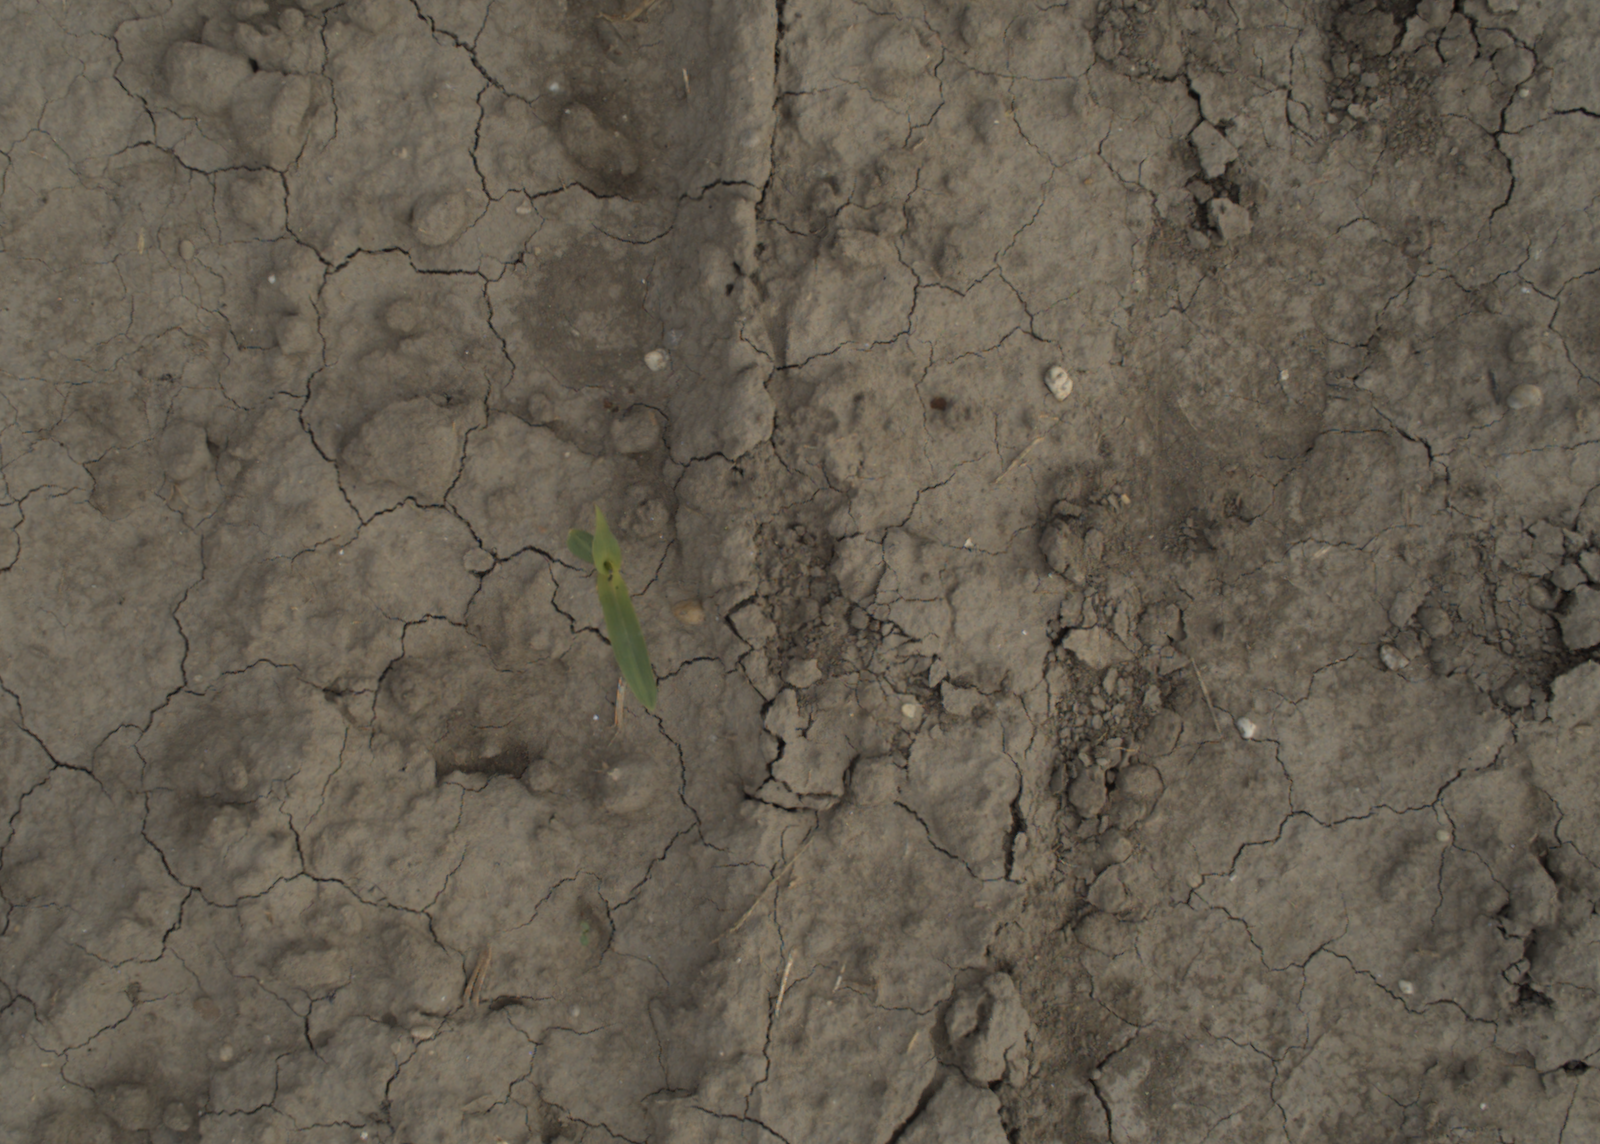
Capture date: 21.09.2021 10:54:29
Weather: mixed
Wind: light
Seeding date: 02.09.2021
Plant canopy height (mm): 962